Jümme

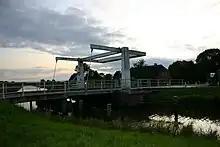
Bascule bridge spanning the North Georgsfehn Canal at Brückenfehn: the bridge was built in 2000 to replace an earlier one, and allows the rapid passage of boats.

If the Leda Sluice in Leer isn't closed - which occurs in severe storm surges - the tidal influence on the Ems can be felt far inland. The mean tidal range at the Leda Sluice is three metres. It is still 80 centimeters on the Drey Drain, a cross-connection between Leda and Jümme in the district Barge in southeastern Samtgemeinde territory.[7] Flood control, dyke safety and drainage are the responsibility of the Leda-Jümme association, which is based in Leer. Apart from the dikes and the sluices, the Association has five large controlled-discharge polders, essentially storm water overflow ponds. These are flooded when the Leda barrage must remain closed due to storm surges, but there are large water volumes coming down the Leda and Jümme (e.g. because of heavy rain or melting snow inland). One of the five discharge polders is located south of Detern and has a volume of three million cubic metres. In these polders, the water is "cached" until the sluice at Leer can be reopened. [8]